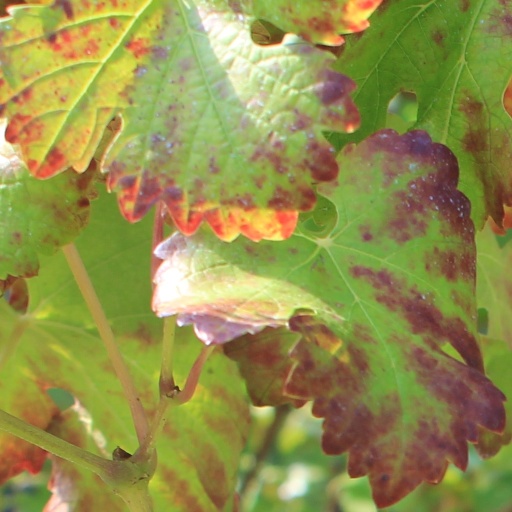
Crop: grape